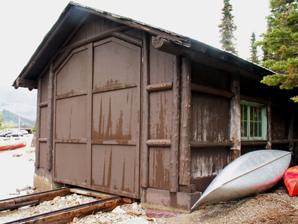
Building: Swanson Boathouse
Country: United States of America
Year built: 1936
United States historic place Swanson Boathouse U.S. National Register of Historic Places Show map of Montana Show map of the United States Location E shore of Two Medicine Lake, Glacier NP, East Glacier, Montana Coordinates 48°28′59″N 113°22′7″W / 48.48306°N 113.36861°W / 48.48306; -113.36861 Built 1936 Architect Billy Swanson, Swanson Boat Co. MPS Glacier National Park MPS NRHP reference No. 95001577 Added to NRHP January 19, 1996 The Swanson Boathouse , also known as the Two Medicine Boathouse , was built in 1936 by concessioner Billy Swanson at Two Medicine Lake in Glacier National Park .  The rustic structure remains in its intended use. The boathouse was built by Captain J.W. "Billy" Swanson, who operated a launch on Two Medicine Lake. See also Lower Logging Lake Snowshoe Cabin and Boathouse : another boathouse on the NRHP in Glacier National Park References